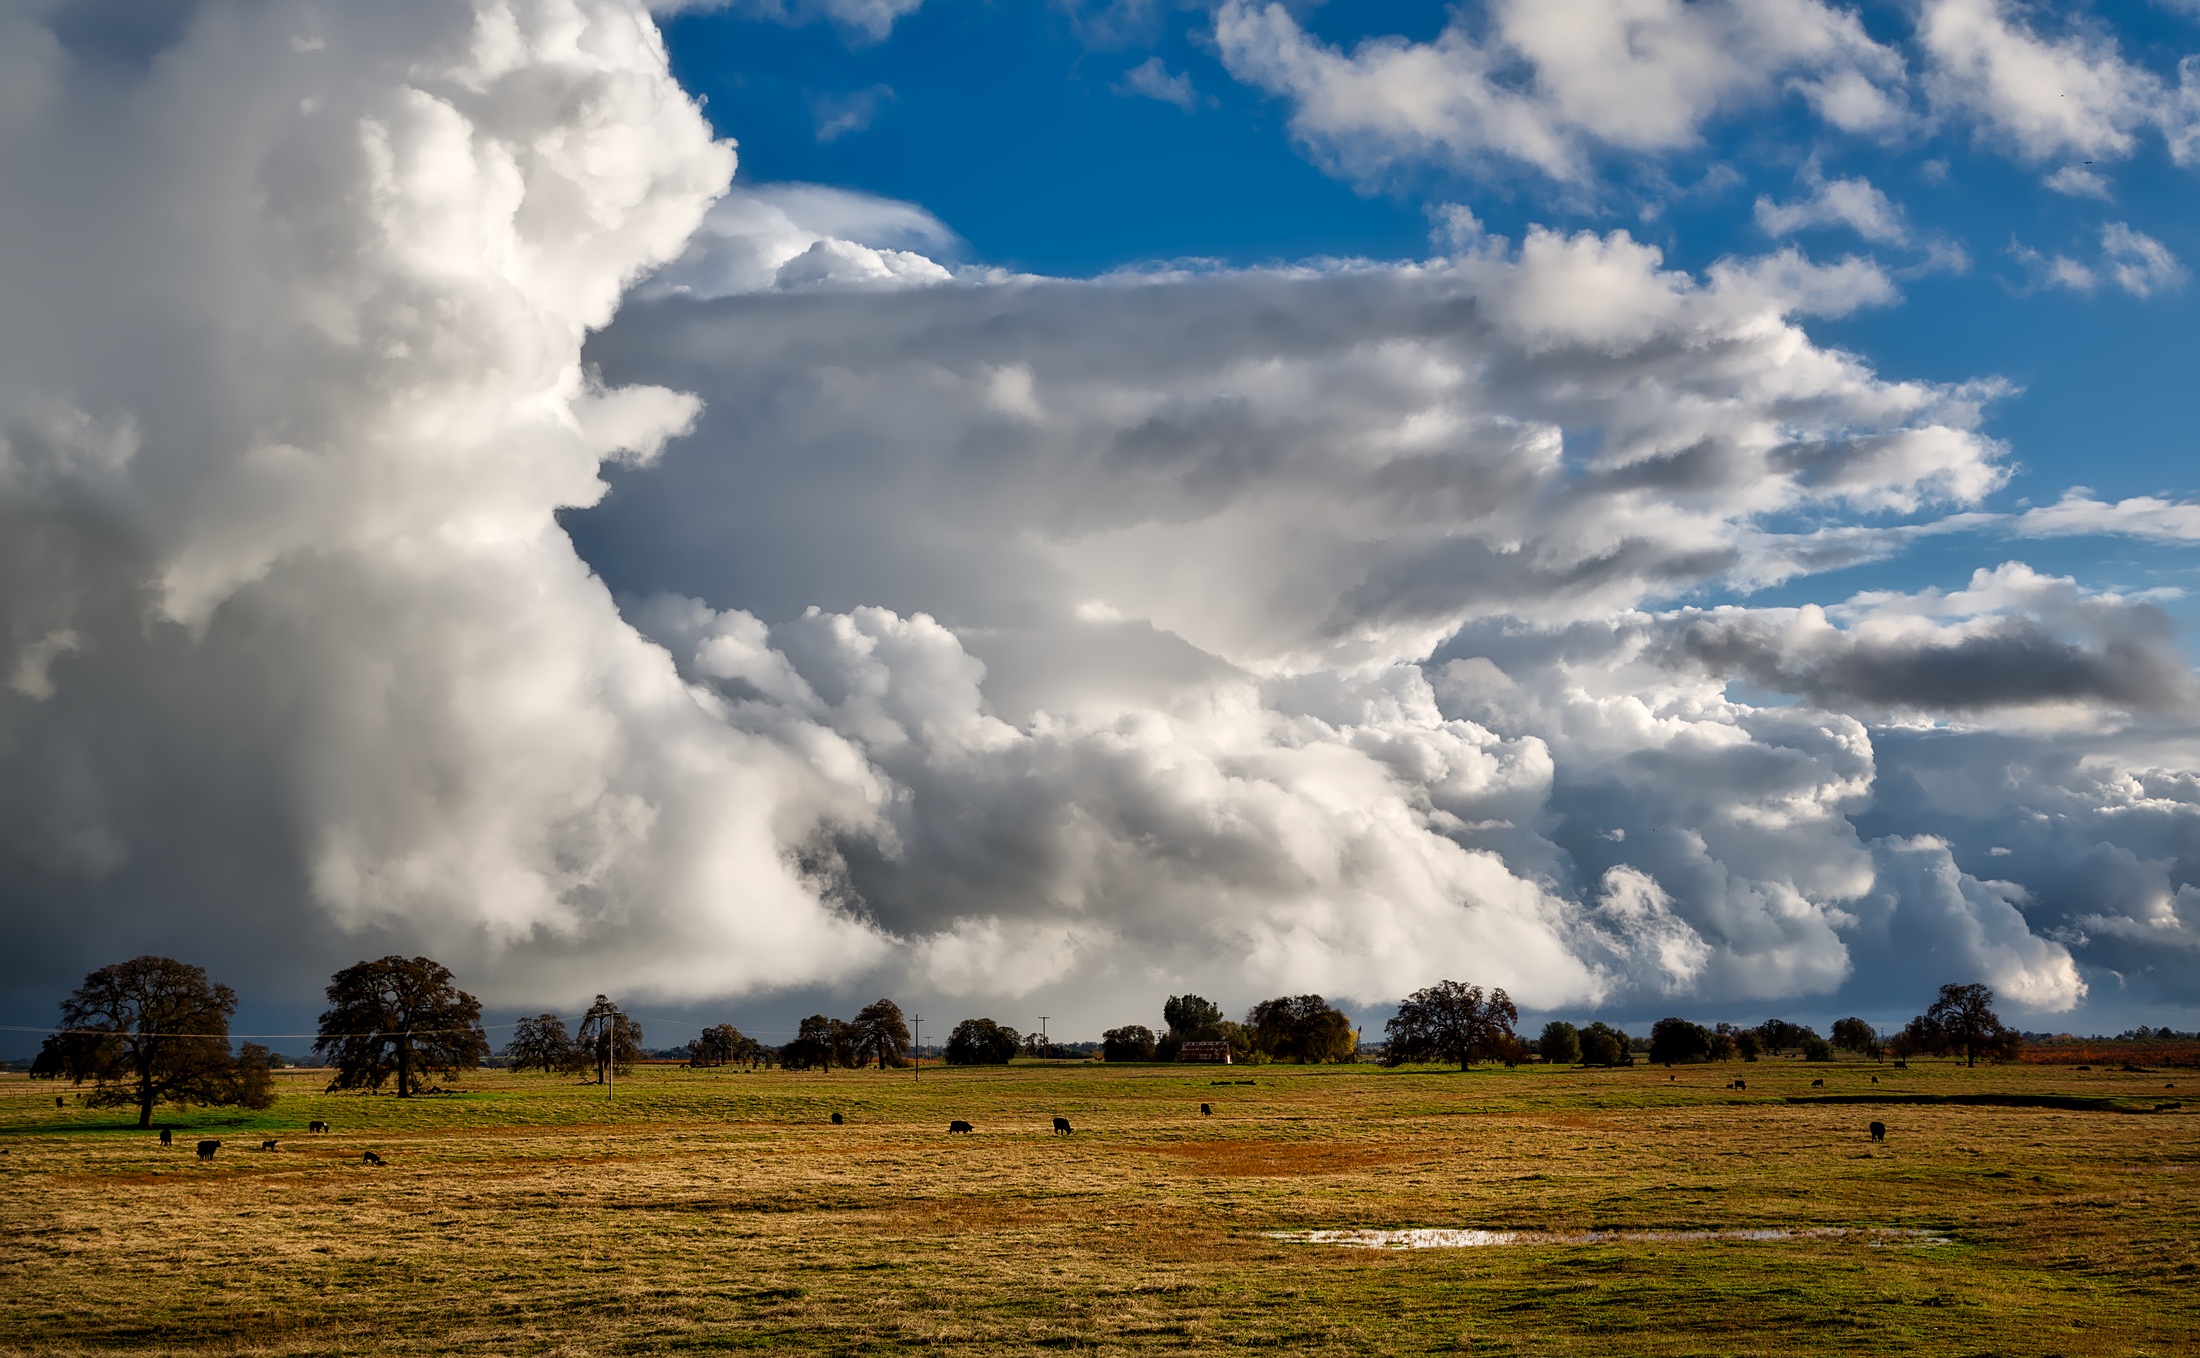
landscape, nature, grass, horizon, cloud, sky, field, farm, meadow, prairie, wind, summer, dusk, idyllic, rural, cattle, scenic, ranch, weather, storm, cumulus, california, plain, cloudscape, trees, outdoors, skies, hdr, clouds, grassland, picturesque, thunderstorm, plateau, surreal, beautiful, pastoral, clouded, shapes, steppe, rural area, meteorological phenomenon